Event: Nepal Earthquake
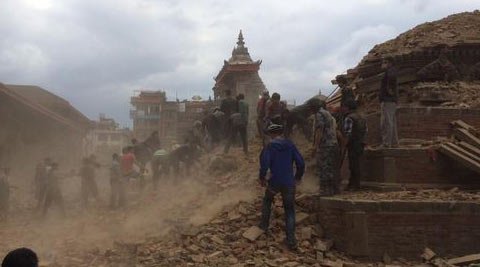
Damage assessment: damage